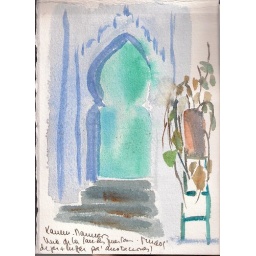
A typical door from a house in Xauen. Wish I were there again...